Queen of Elphame

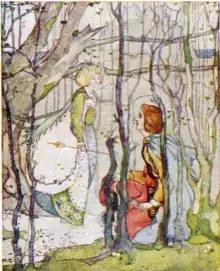
From "Thomas the Rhymer", "Under the Eildon tree Thomas met the lady," illustrated by Katharine Cameron

Queen of Elphame or "Elf-hame" (-"hame" stem only occurs in conjectural reconstructed orthography), in the folklore belief of Lowland Scotland and Northern England, designates the elfin queen of Faerie, mentioned in Scottish witch trials. In ballads and contemporary texts, she is referred to as Queen of Elphane, Elphen, or the Fairies. She is equivalent to the Queen of Fairy who rules Faërie or Fairyland. The character as described in witch trials has many parallels with the legends of "Thomas the Rhymer" and "Tam Lin".